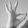
ASL letter: F